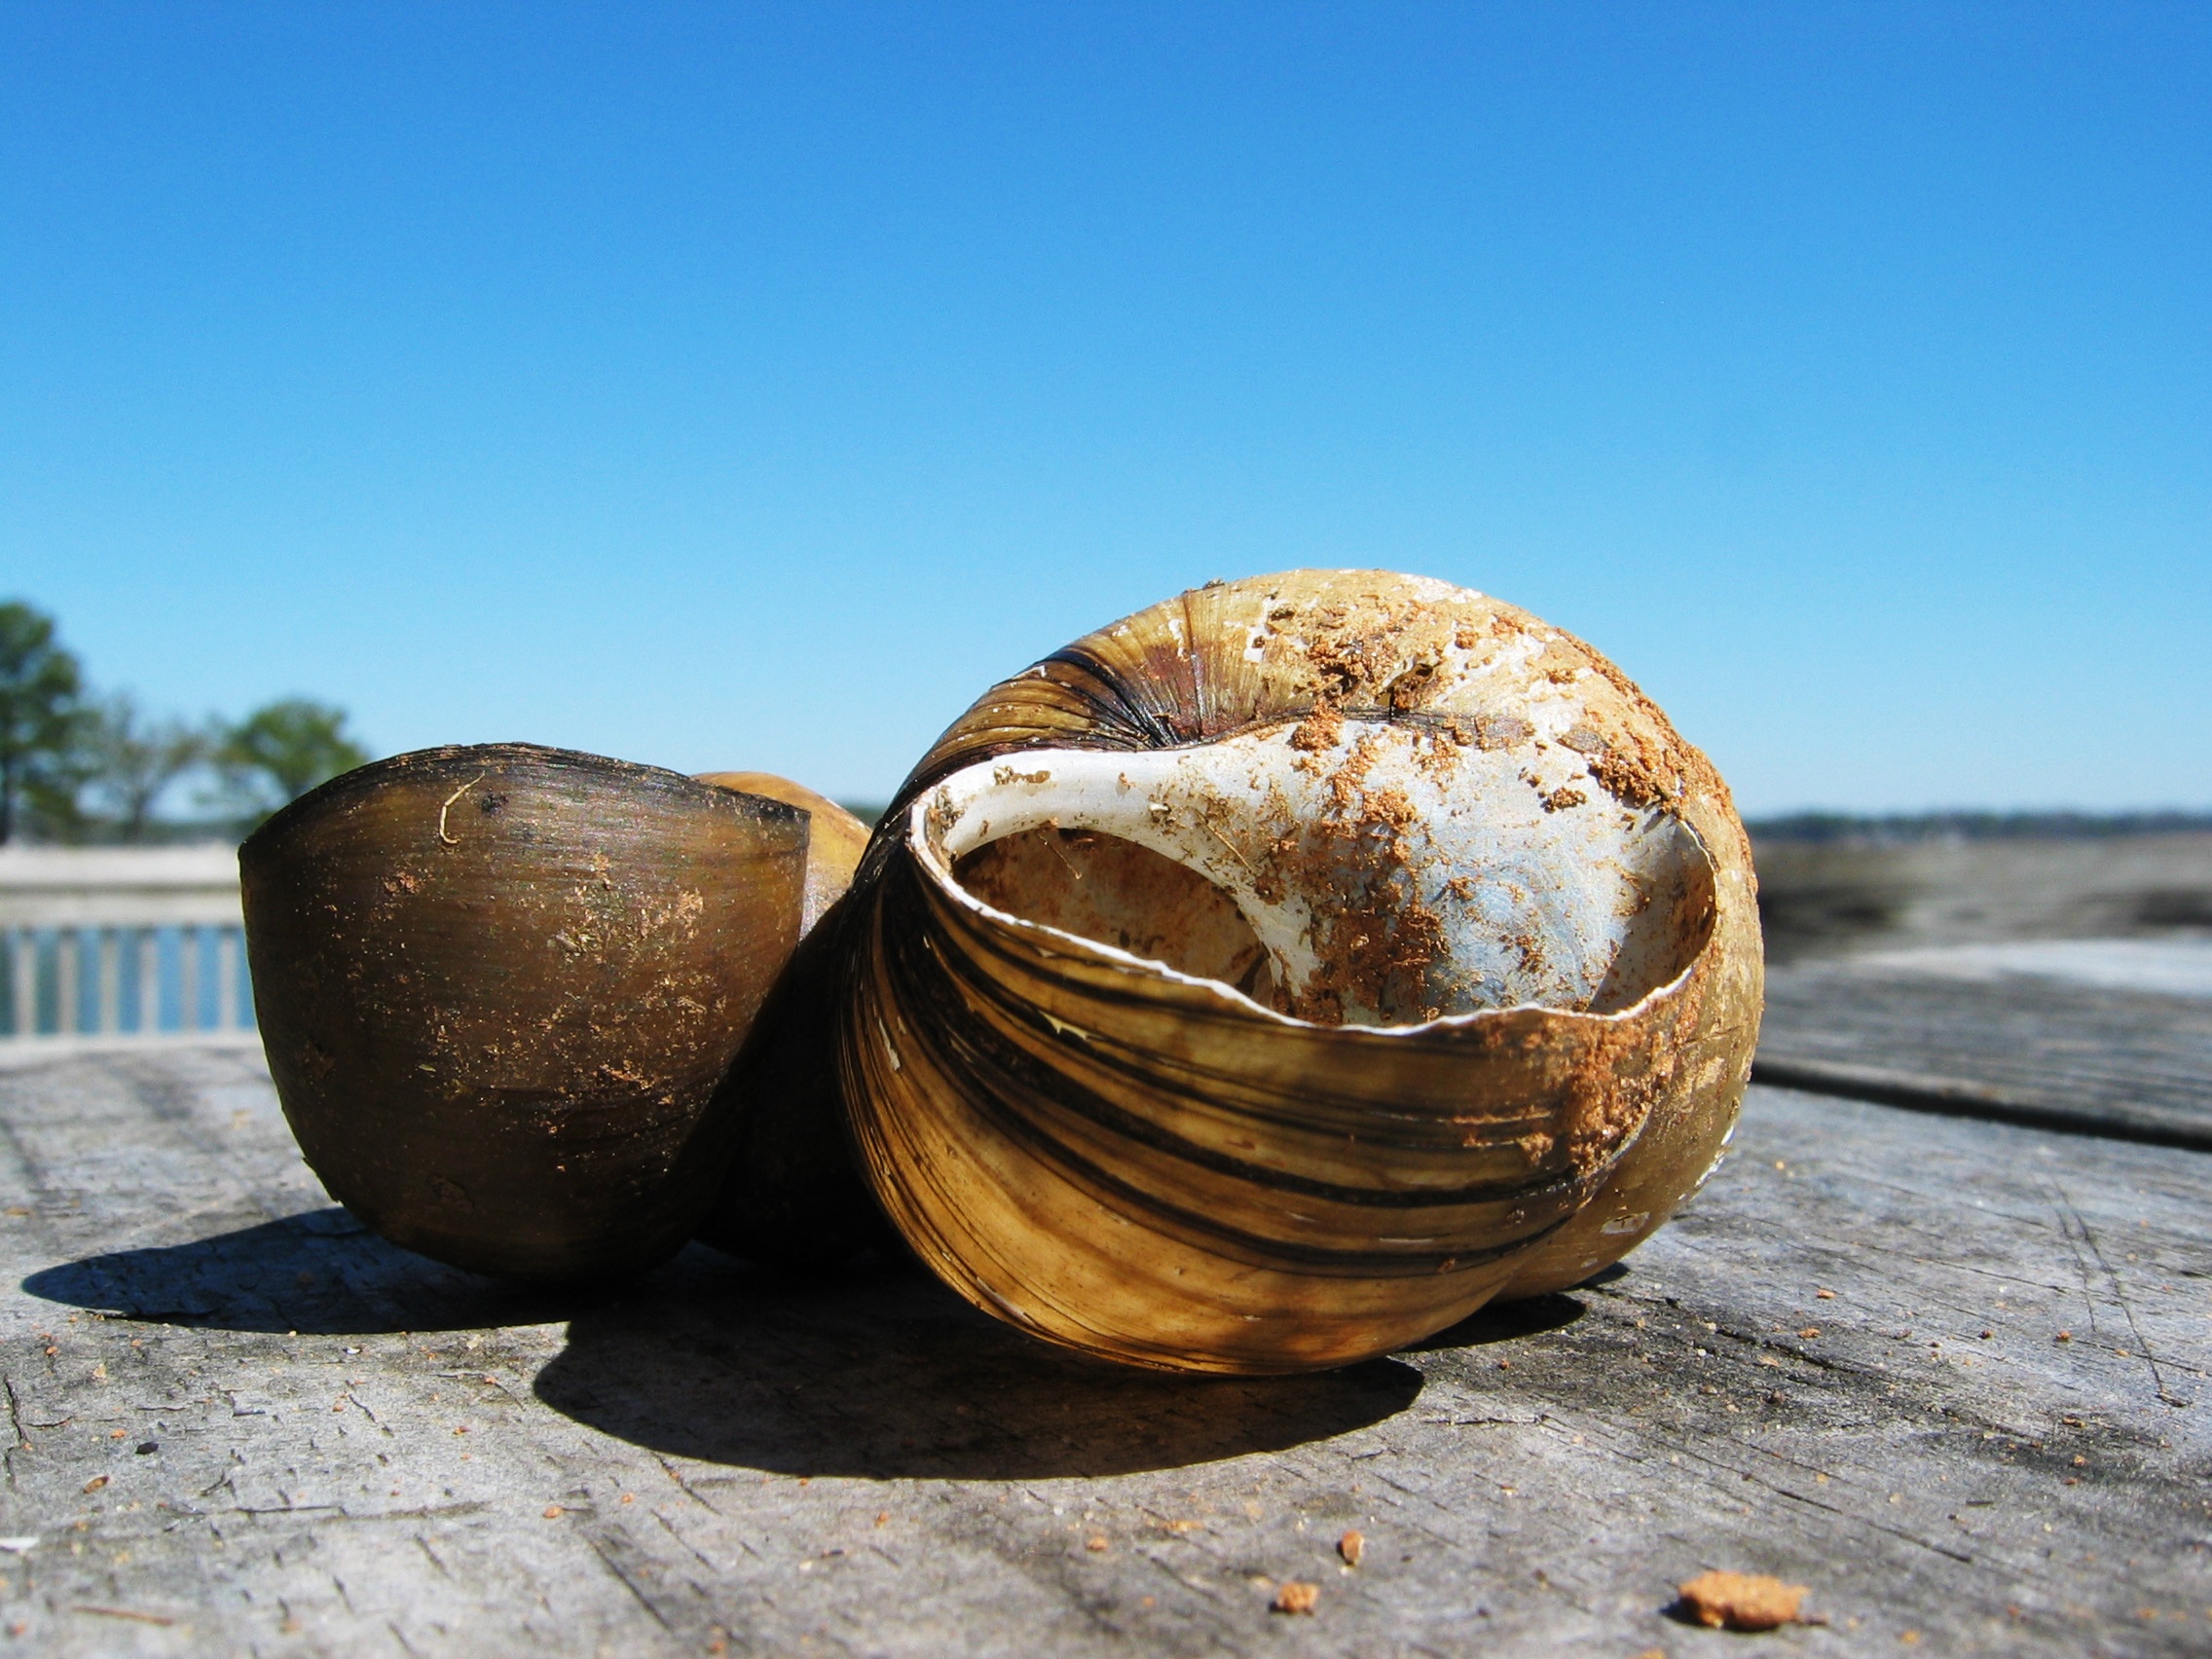
beach, sand, rock, sky, wood, summer, ceramic, material, shell, coconut, sphere, man made object